National Aboriginal and Torres Strait Islander Sports Awards

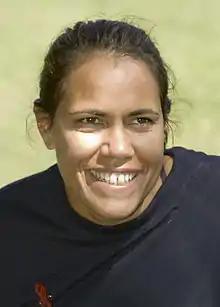
Cathy Freeman has won five National Sportswoman awards

The inaugural National Aboriginal and Torres Strait Islander Sports Awards were held at Adelaide's Hilton International Hotel on 6 September 1986. The Awards were established to pay tribute to the contribution of Aboriginal men and women to Australian and international sport. Charlie Perkins, Secretary of the Department of Aboriginal Affairs, strongly supported the establishment of the Awards and obtained Australian Government funding. The Aboriginal and Torres Strait Islander Commission continued funding after the department ceased to exist. Australian business also assisted with sponsorship.